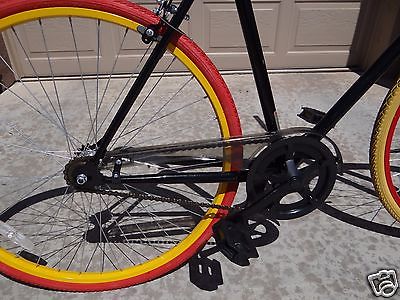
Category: bicycle